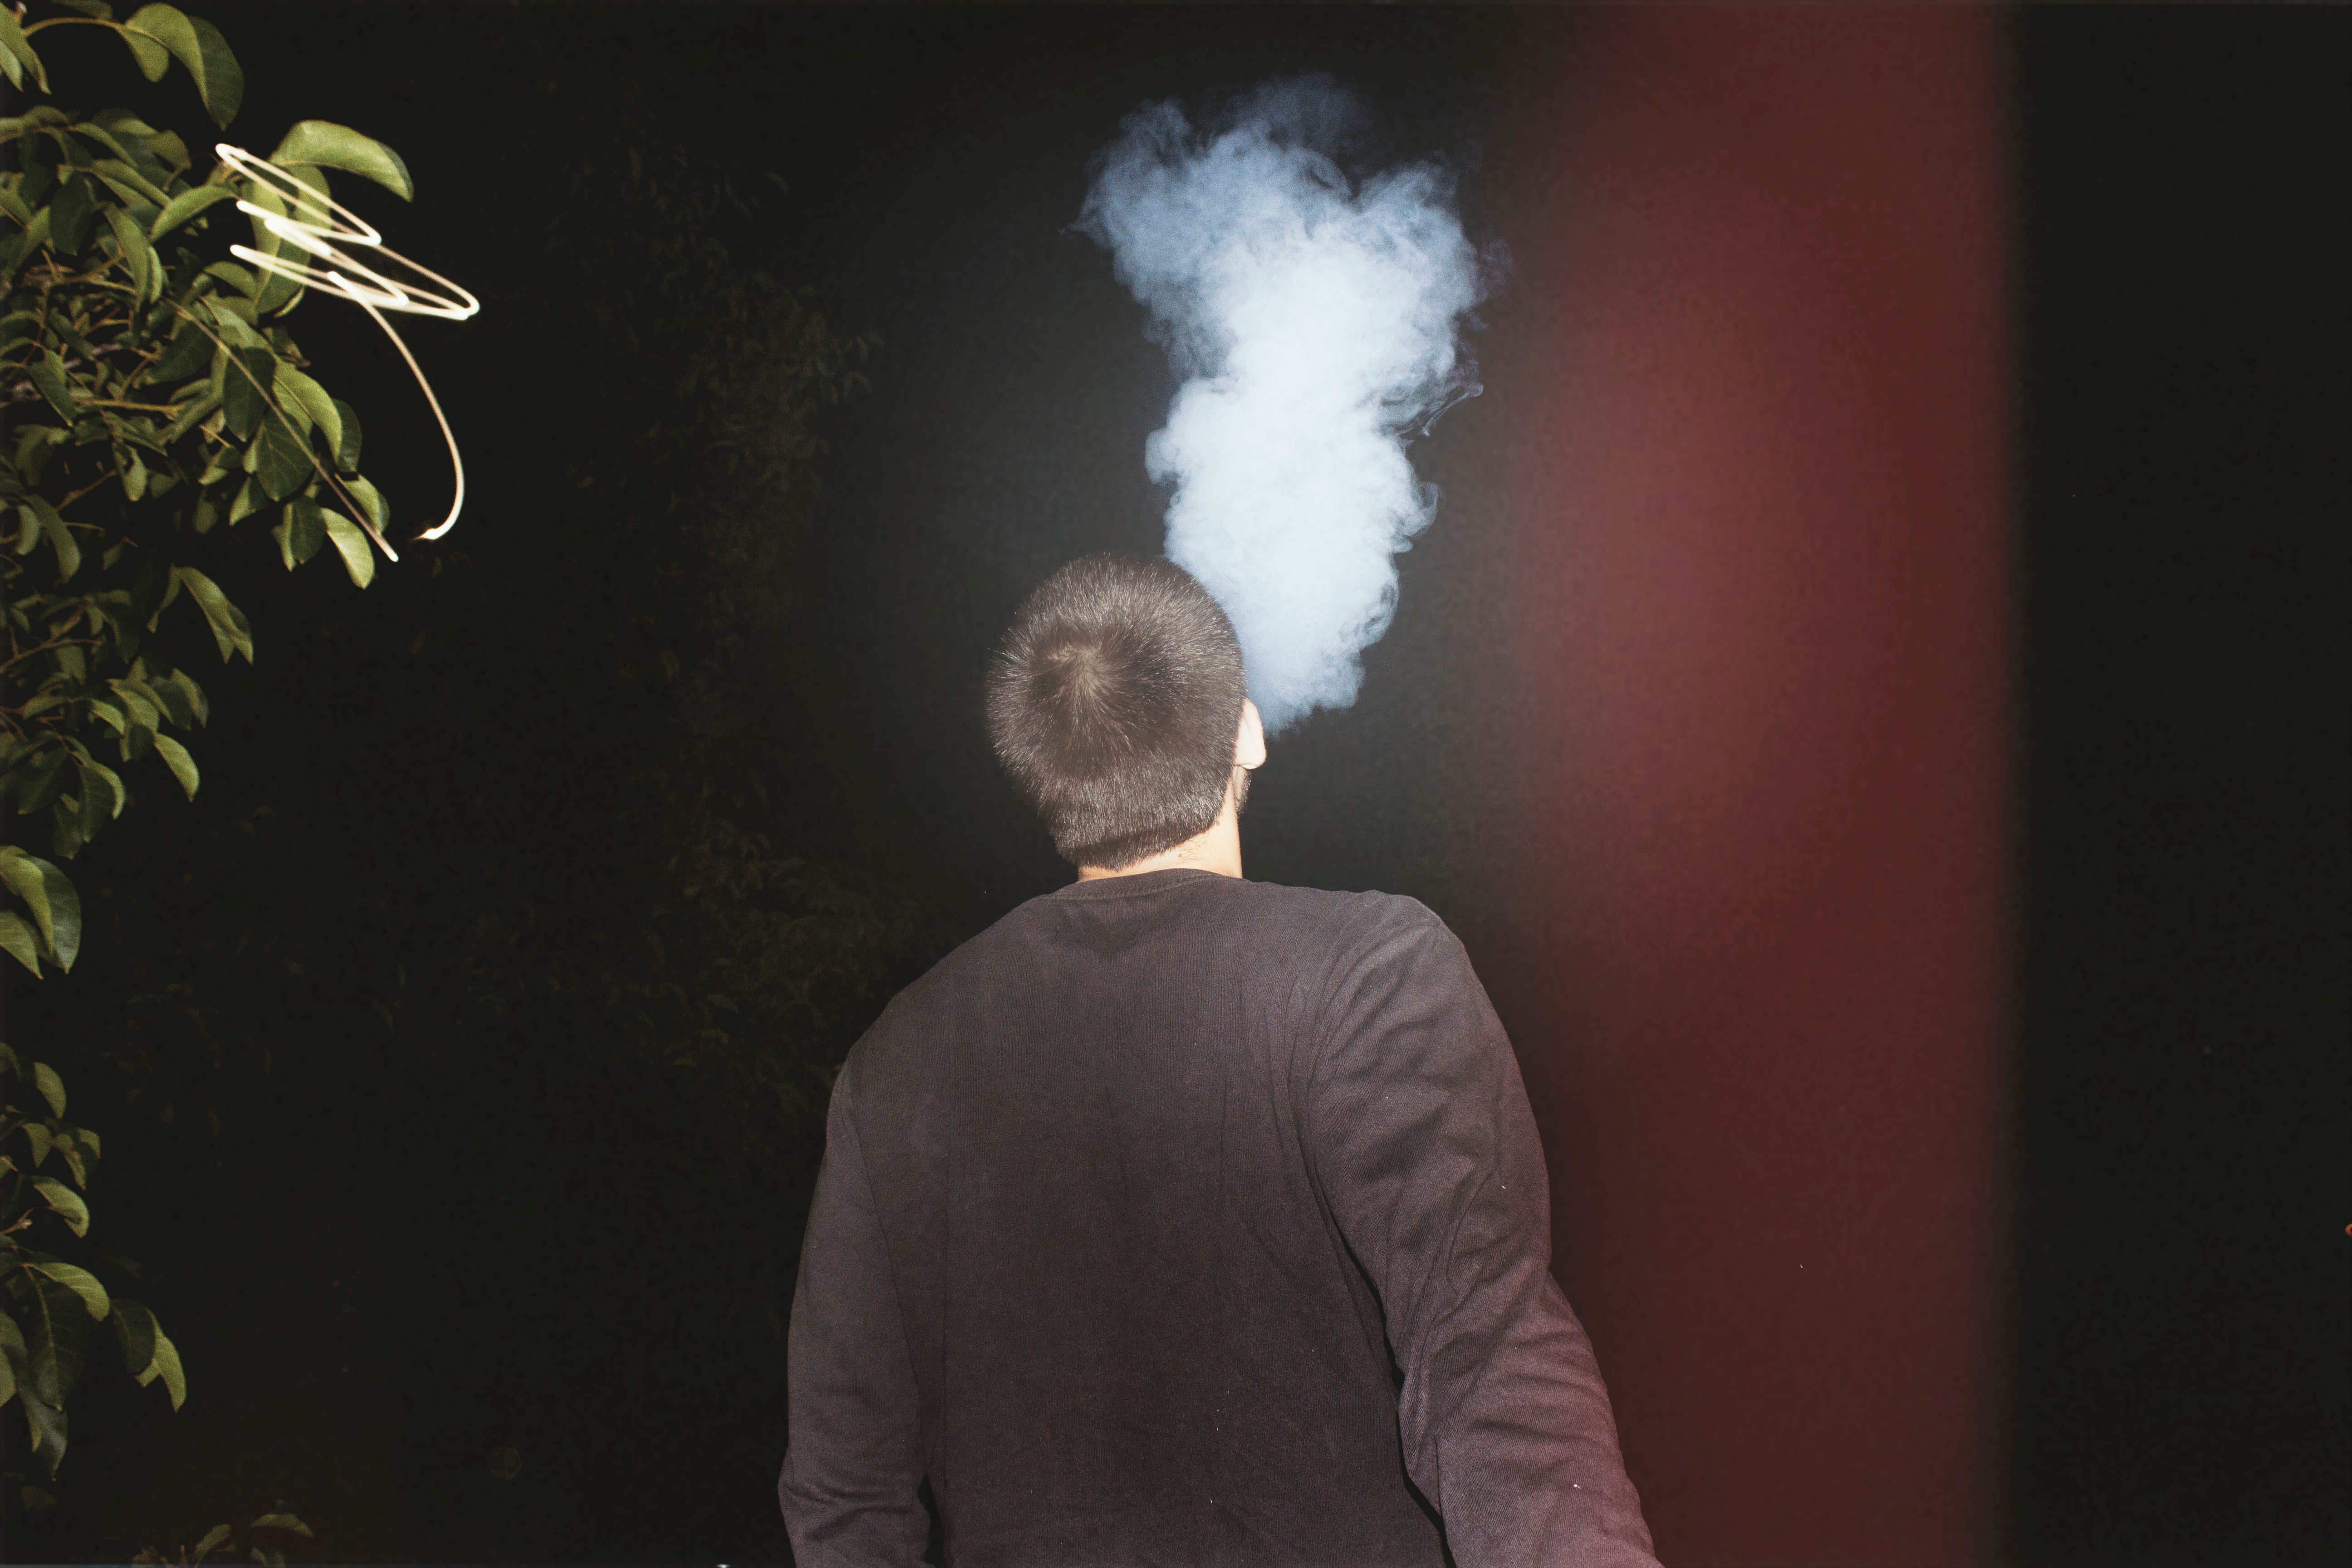
tree, plant, sky, night, smoke, darkness, phenomenon